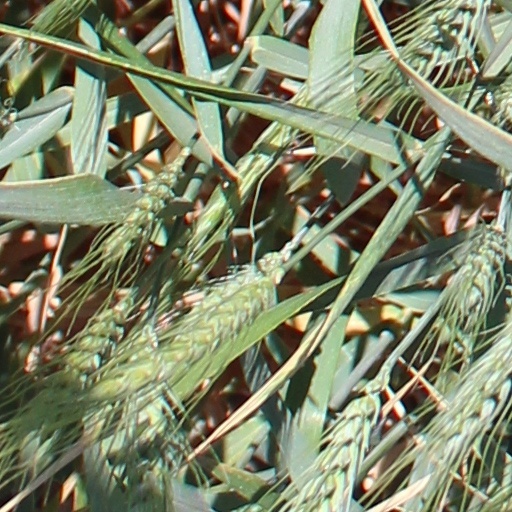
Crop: wheat